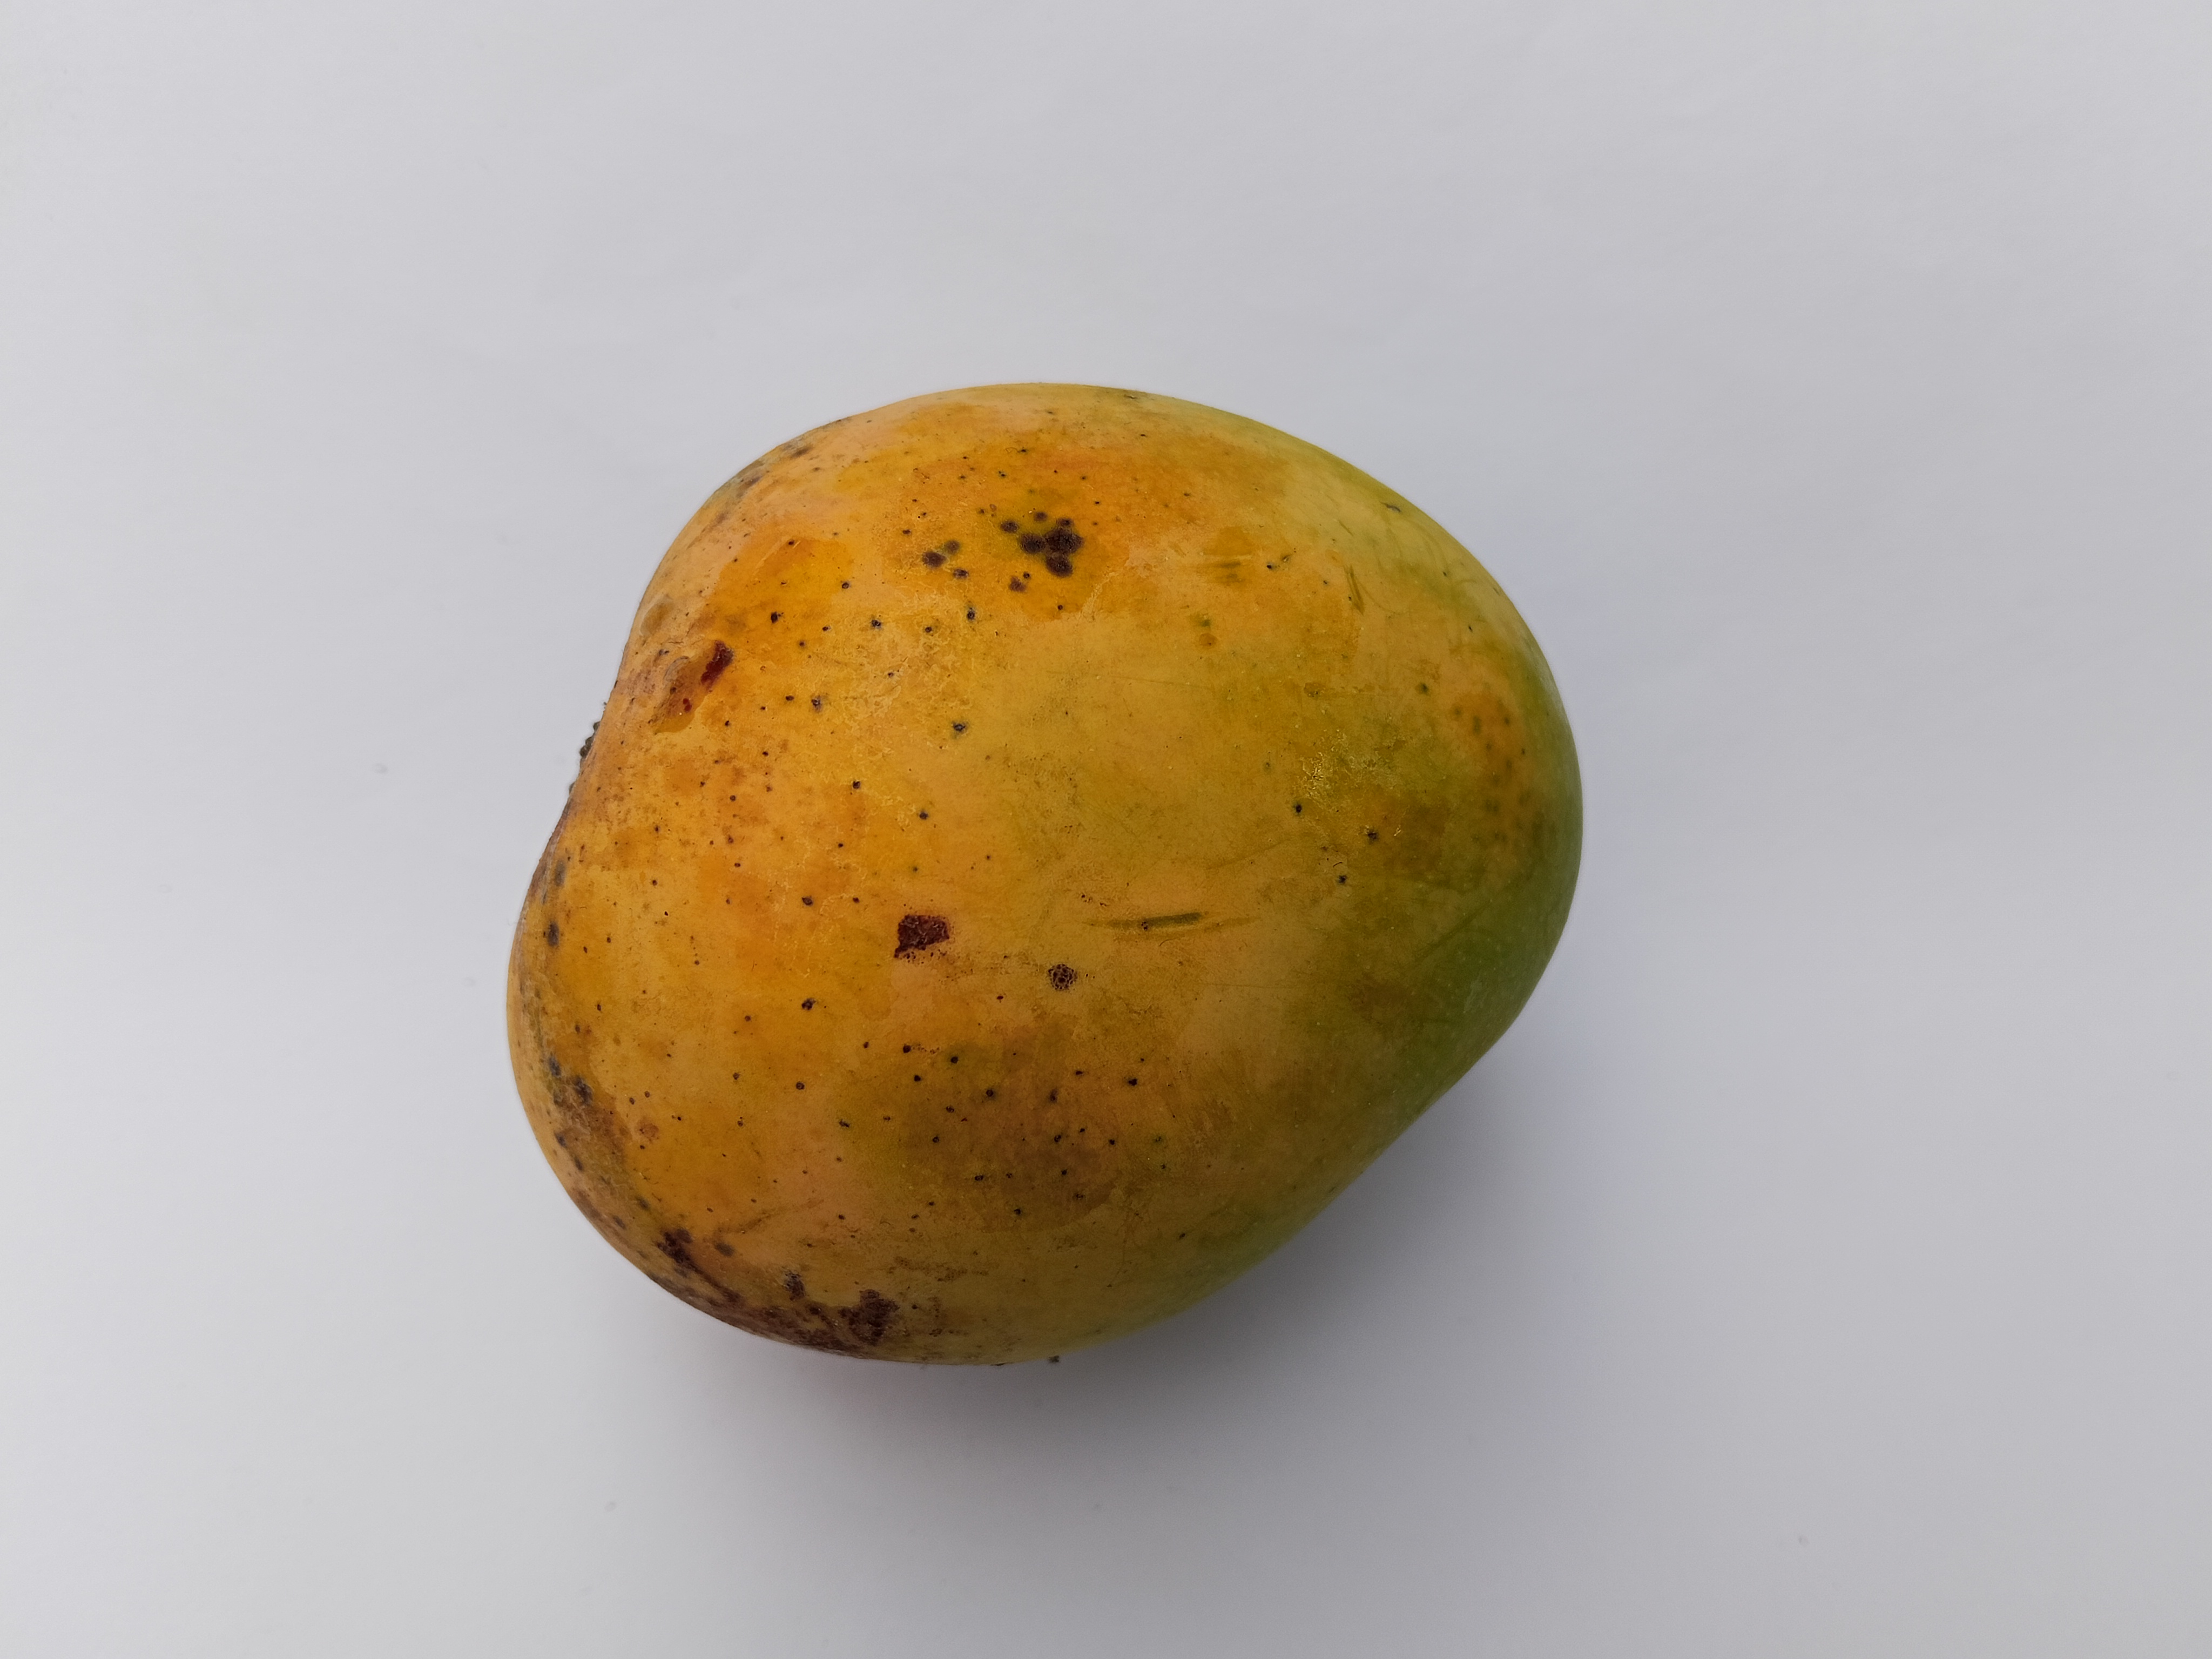
Mango variety: Sundari